2006 Ohio State Buckeyes football team

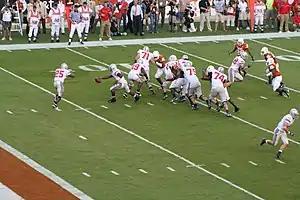
Ohio State's Troy Smith hands off to Antonio Pittman

Ohio State employed an effective vertical passing game in the first half and a relentless ball control offense in the second half, coupled with a defense that improved in both efficiency and stamina as the game progressed, to beat 2nd-ranked Texas 24–7 in Darrell K Royal–Texas Memorial Stadium, Austin. Quarterback Troy Smith, well protected by the Buckeye offensive line, threw for 269 yards and two touchdowns without an interception, directing a 10-play 72-yard drive in the fourth quarter that took 5:47 off the clock and secured the win. Although the teams were nearly equal in yardage (348 Ohio State to 326 Texas) and first downs (20–17 in favor of Texas), Ohio State did not turn the ball over and converted a recovered fumble and a Colt McCoy interception, both forced by linebacker James Laurinaitis, into 10 points.